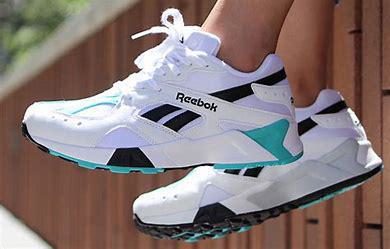
Brand: Reebok
Model: Aztrek